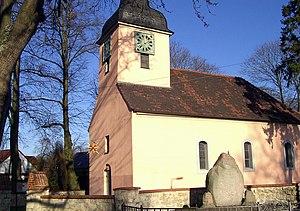
Fredersdorf-Vogelsdorf est une commune de l'arrondissement de Märkisch-Oderland, dans le Land de Brandebourg, en Allemagne. Sa population s'élevait à environ 14 100 habitants en 2019.